History of the roller coaster

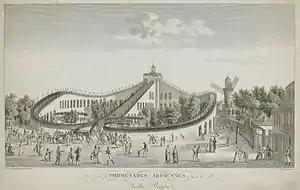
Promenades Aériennes in Paris, 1817.

Roller coaster amusement rides have origins which date back to ice slides constructed in 18th-century Russia. Early technology featured sleds or wheeled carts that were sent down hills of ice reinforced by wooden supports. The technology evolved in the 19th century to feature railroad track using wheeled cars that were securely locked to the track. Newer innovations emerged in the early 20th century with side friction and underfriction wheel technologies to allow for greater speeds and sharper turns. By the mid-to-late 20th century, these elements intensified with the introduction of steel roller coaster designs and the ability to invert riders.